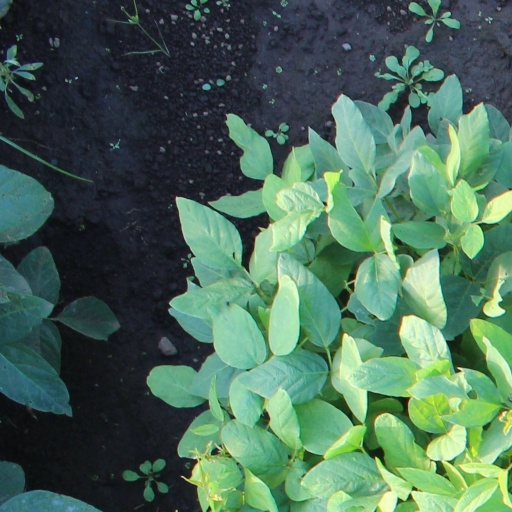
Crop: soybean